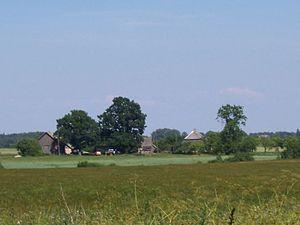
Photo des alentours de Penkule prise durant l'été 2005.
La Sémigalie ou Sémigalle est une région qui couvre la partie centre sud de la Lettonie. C'est une région de plaines et de production agricole dont la principale ville est Jelgava. Son histoire est liée en grande partie à celle de la Courlande avec laquelle elle forma le duché de Courlande et Sémigalie.
Penkule est un pagasts de Lettonie.